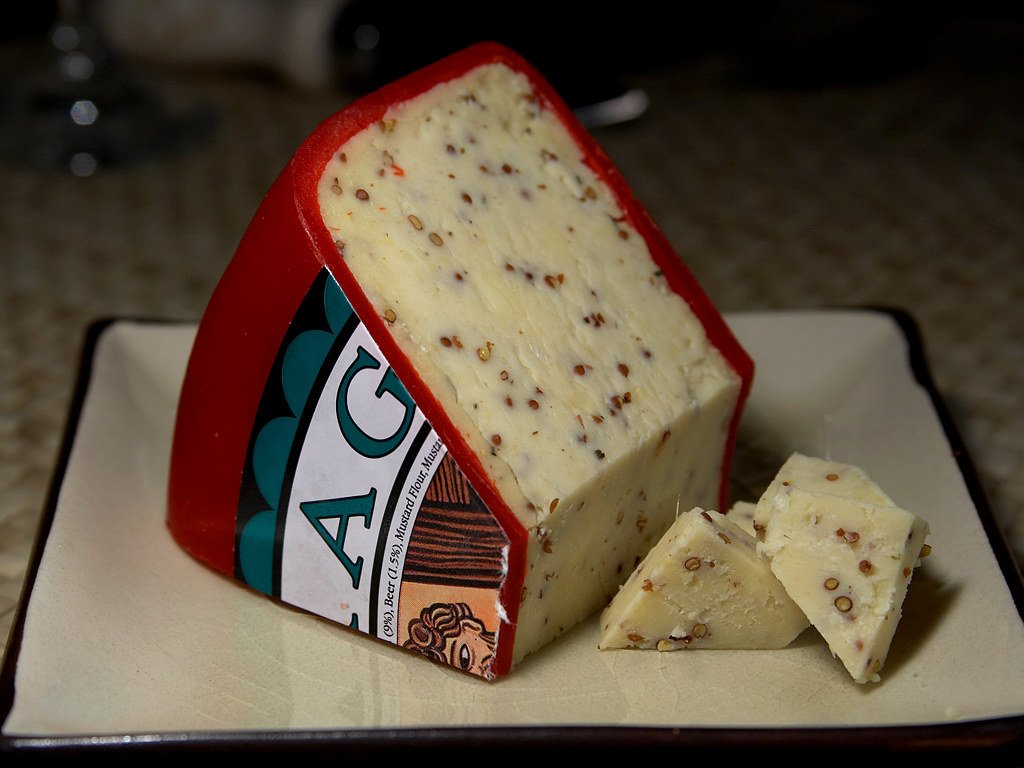
food, ingredient, baking, healthy, snack, dessert, eat, delicious, dairy product, cheese, hearty, fat, sweetness, flavor, milk product, albuminous, red dragon cheese